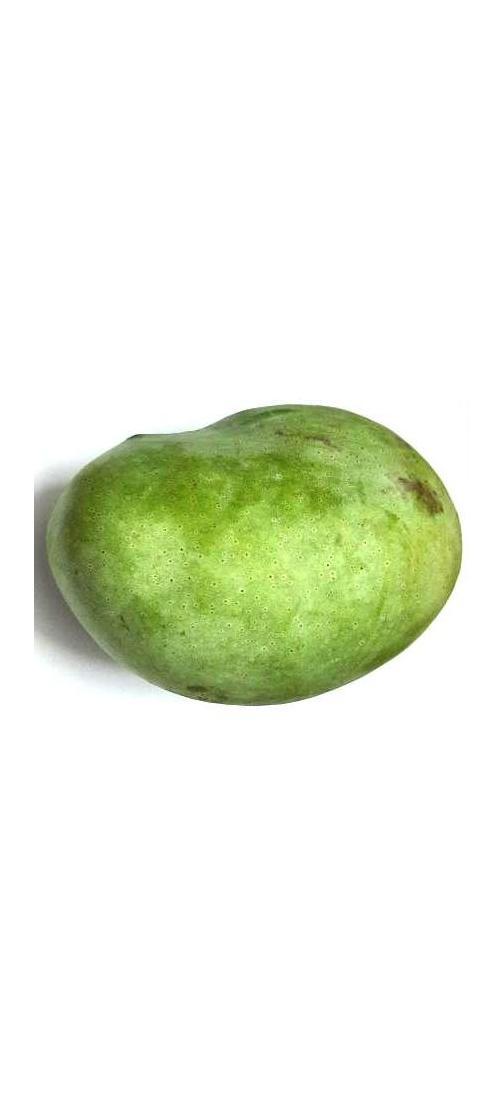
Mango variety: Fazli Shurmai